History of Belgium

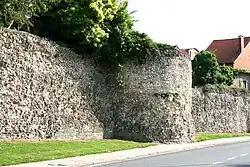
Surviving Roman city walls in Tongeren, the former city of Atuatuca Tongrorum

The Menapii and Nervii flourished within the Roman province of Gallia Belgica, along with the southern Belgae and the Treveri. These Roman provinces were broken into "civitates", each with a capital city, and each representing one of the major tribal groups named by Caesar. At first, only one, Tongeren capital of the Tungri, was in modern Belgium. Later, the capital of the Menapii was moved from Cassel in modern France to Tournai in Belgium. The Nervian capital was in the south of the territory in modern France, at Bavay, and later moved to Cambrai. Trier, the capital of the Treveri, is today in Germany.